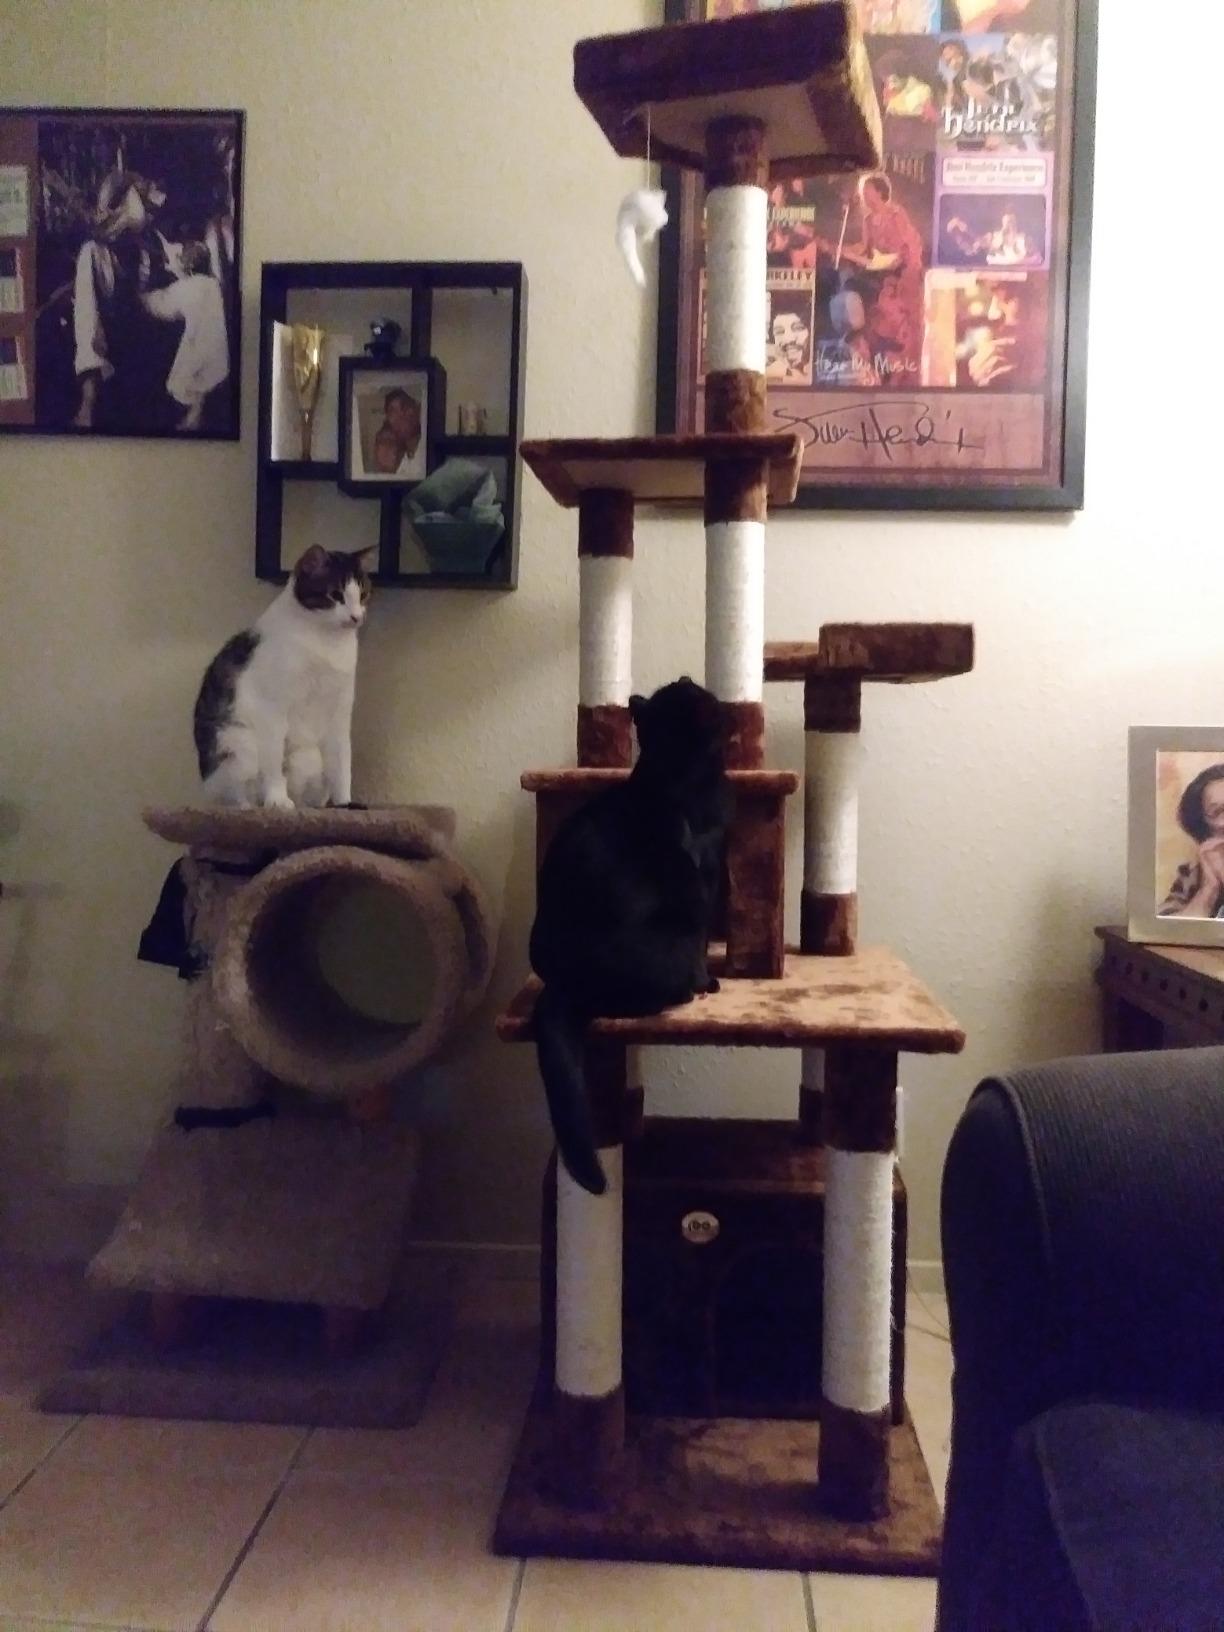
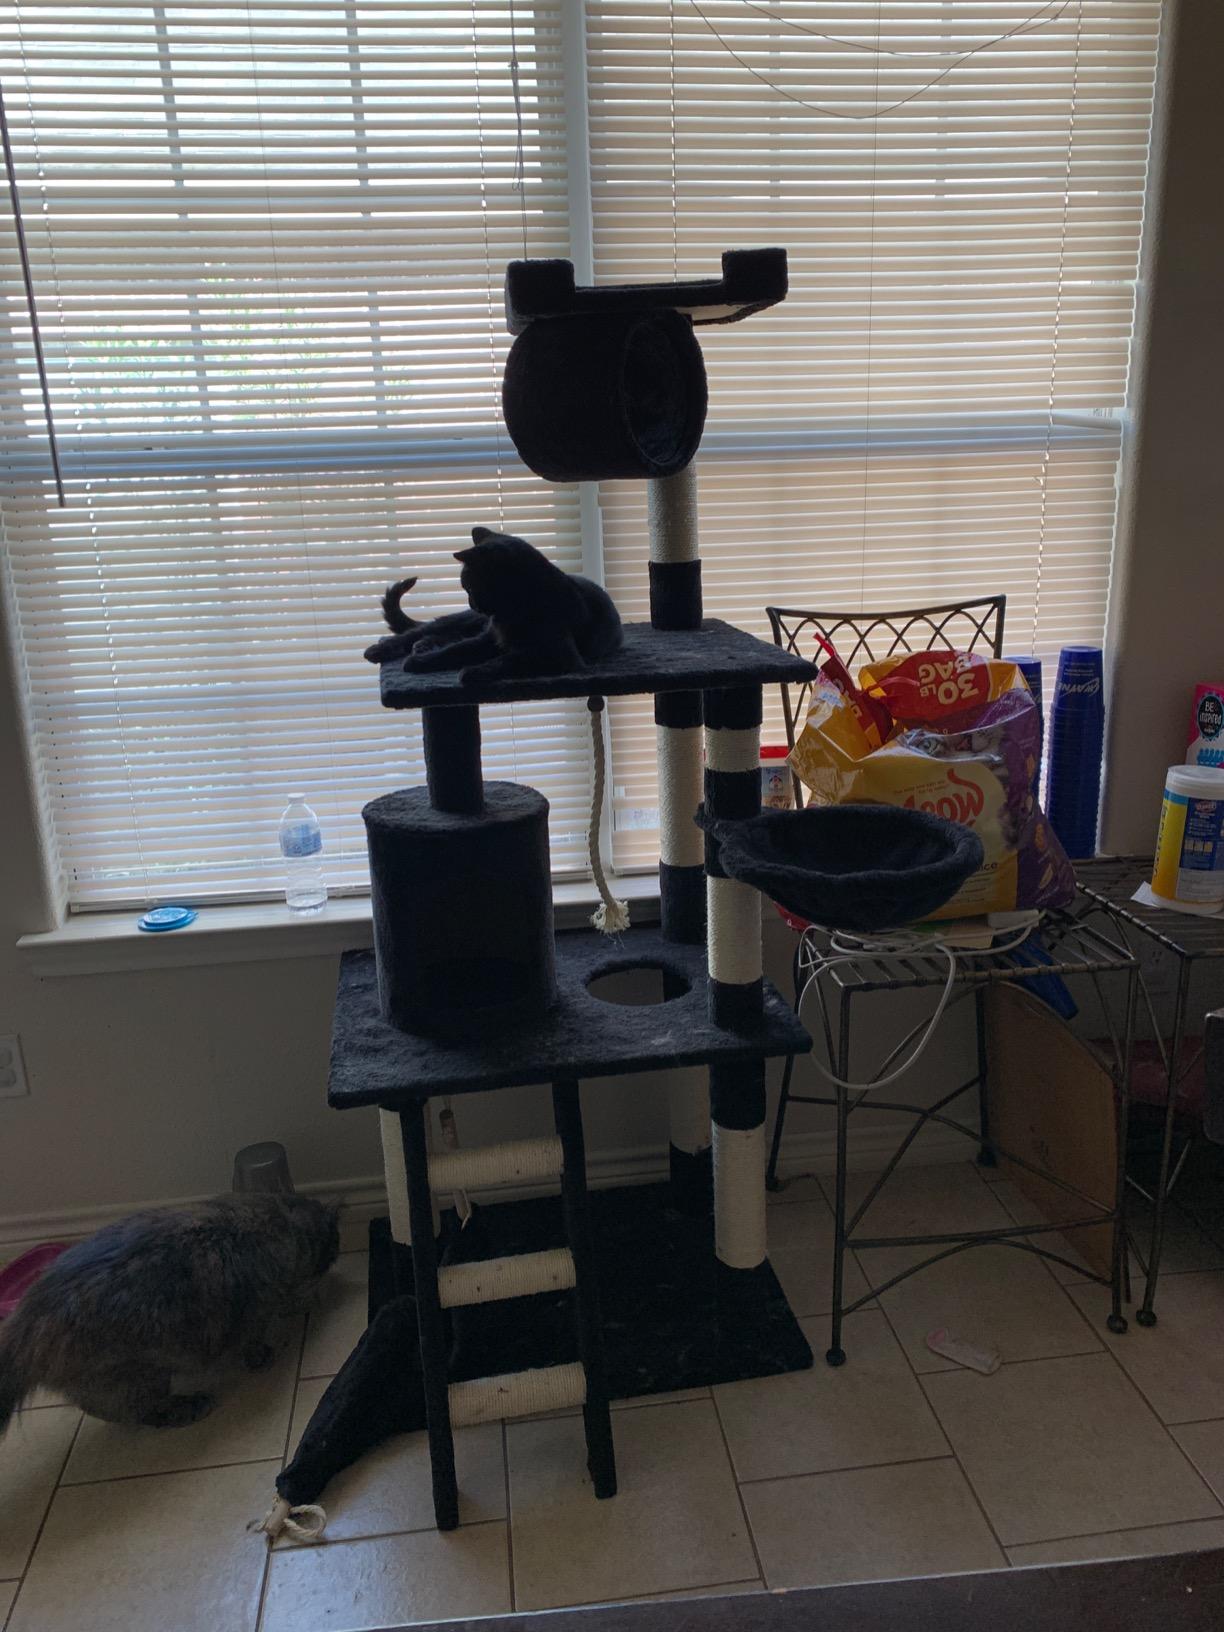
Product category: items_cat tree
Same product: no